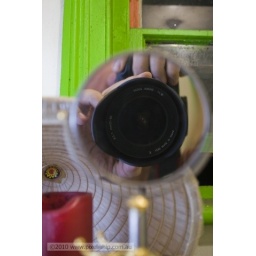
images taken exploring my bathroom (9 person sharehouse) taken around 5am..